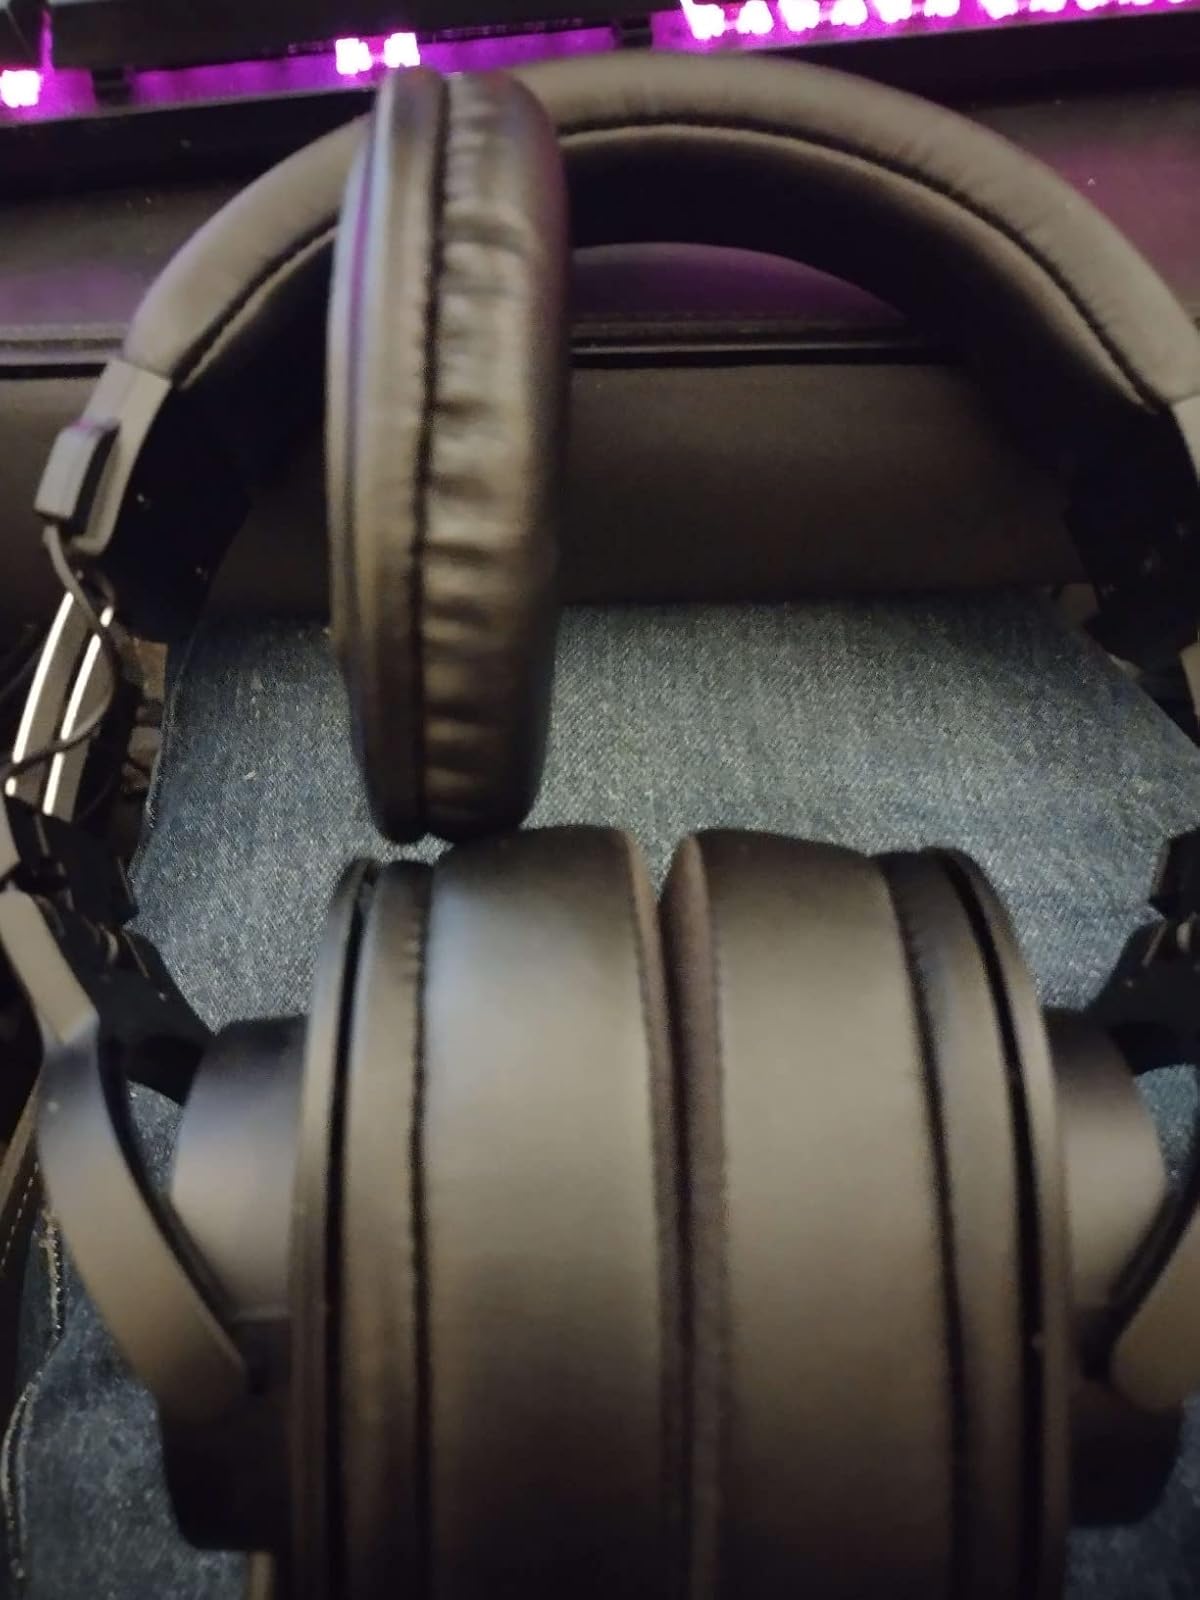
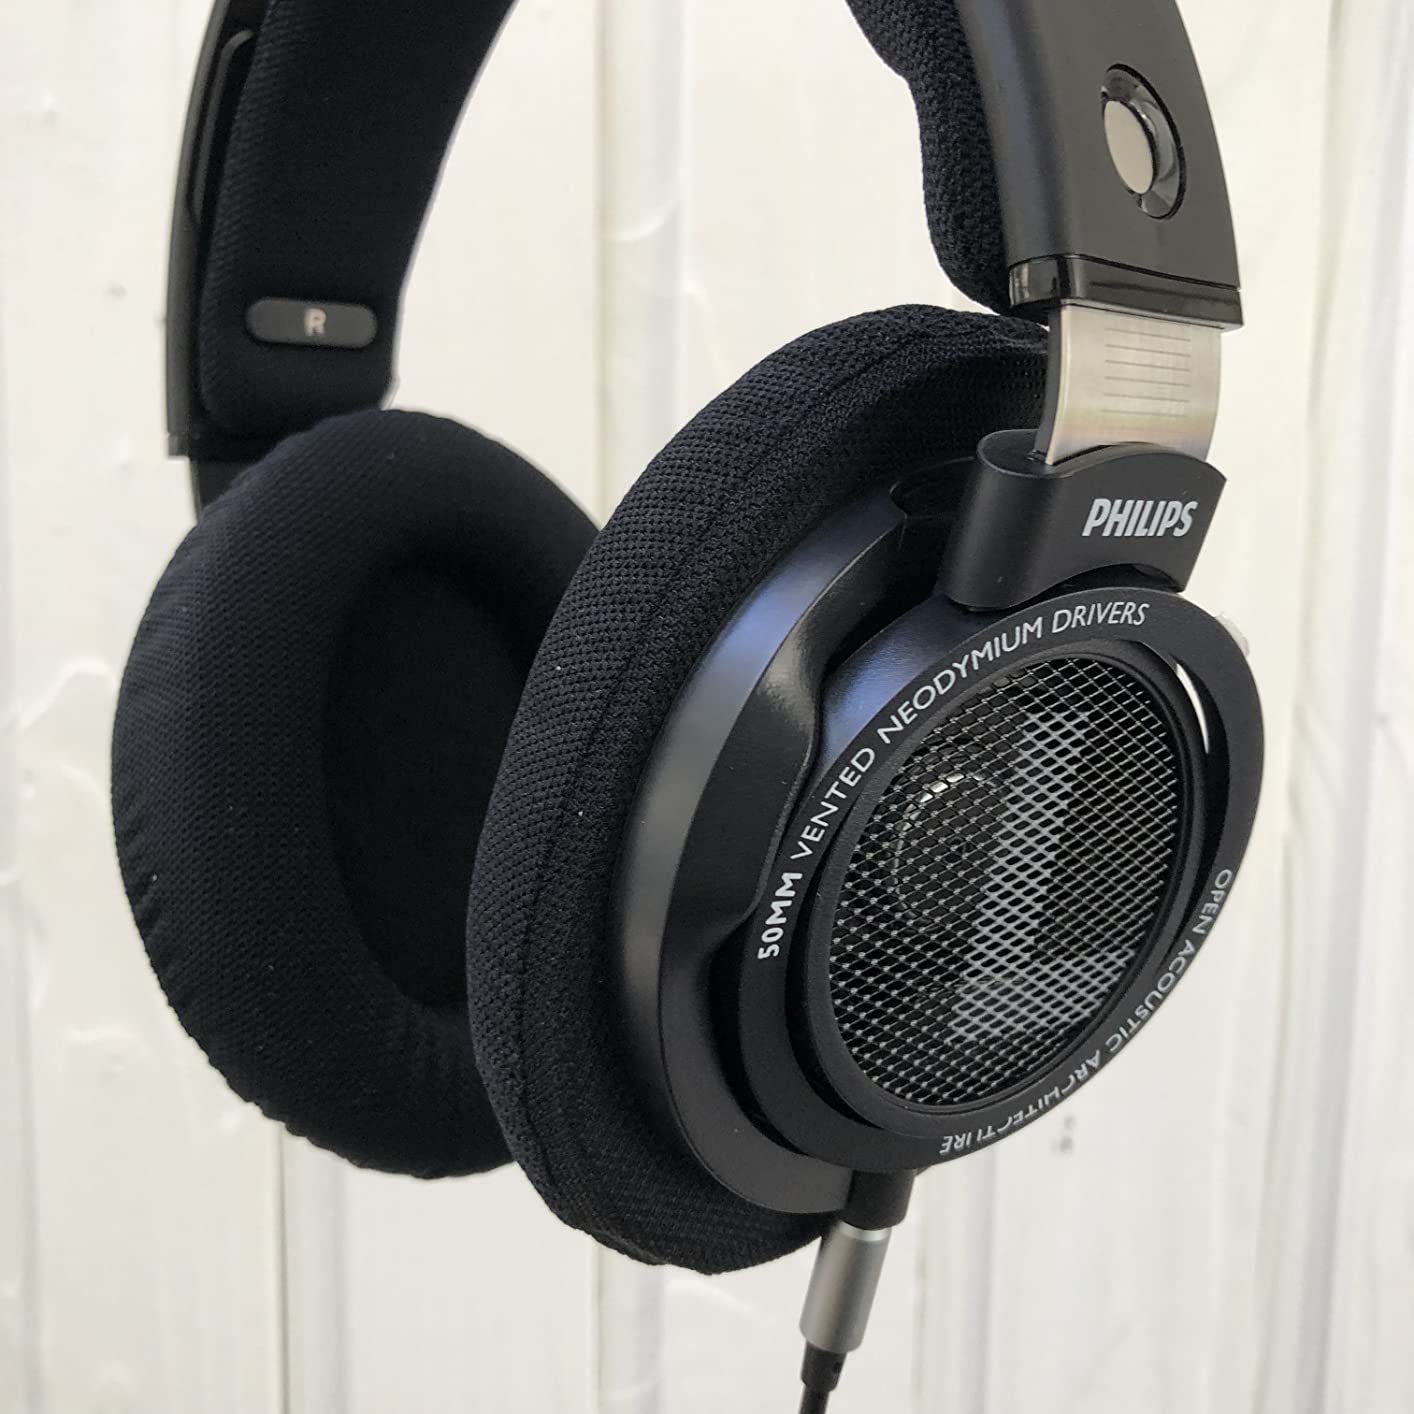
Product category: headphones
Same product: no